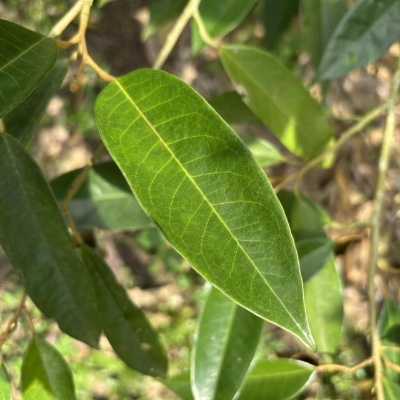
Label: Leaf_Healthy